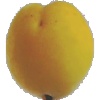
Label: Peach 2